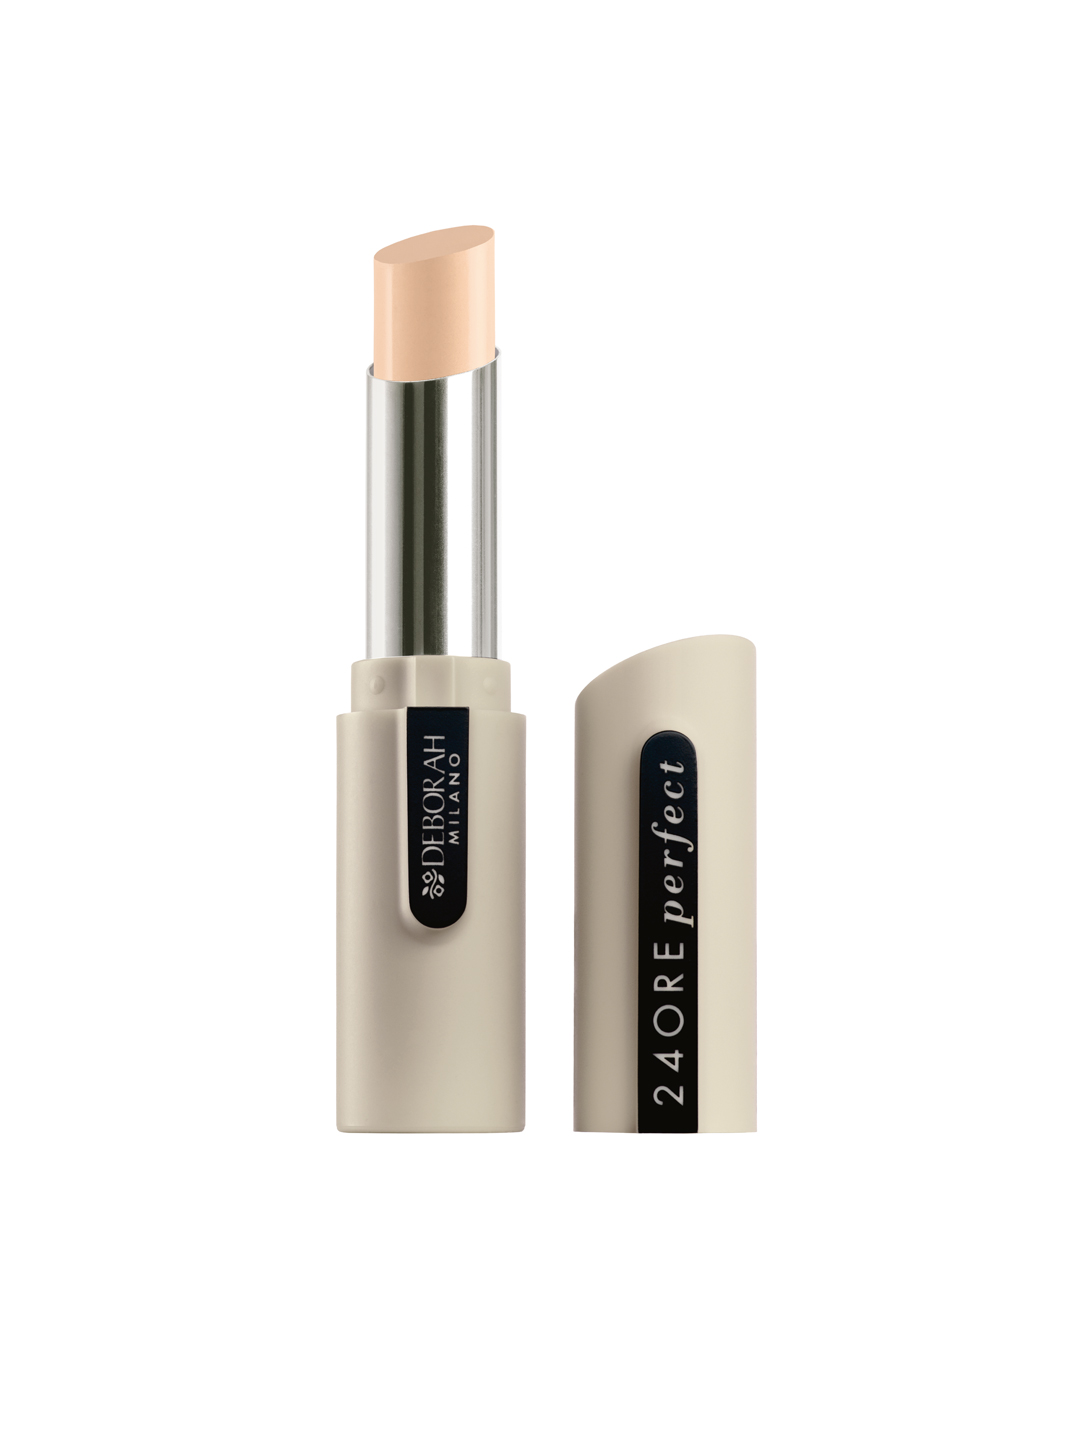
Deborah Medium Beige 24 Ore Perfect Concealer 4
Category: Personal Care / Makeup / Concealer
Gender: Women
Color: Skin
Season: Spring 2017
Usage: Casual